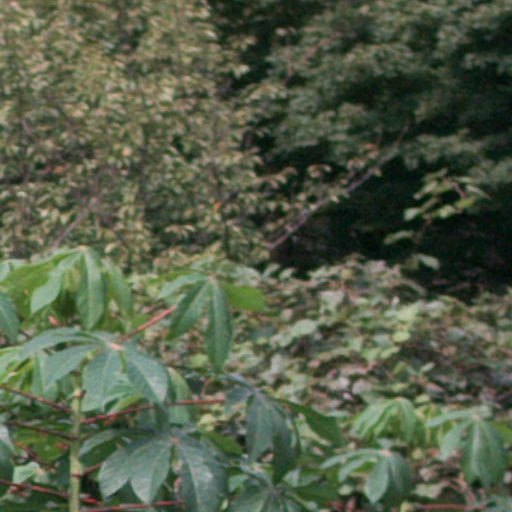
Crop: cassava